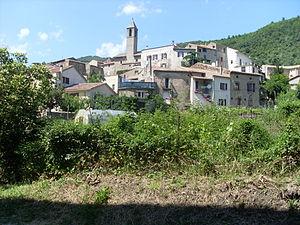
Vue générale
Saint-Jean-de-Valériscle est une commune française située dans le département du Gard, en région Occitanie.